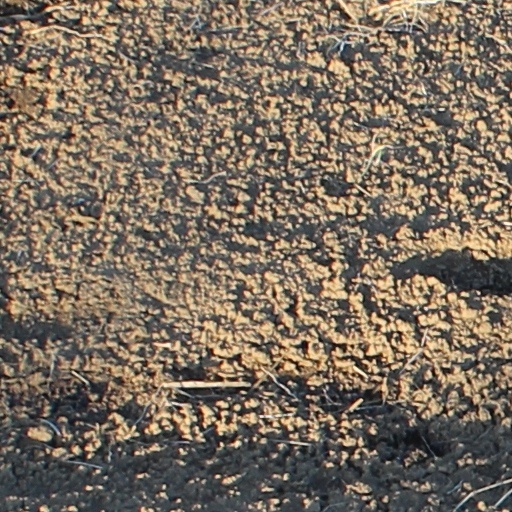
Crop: wheat